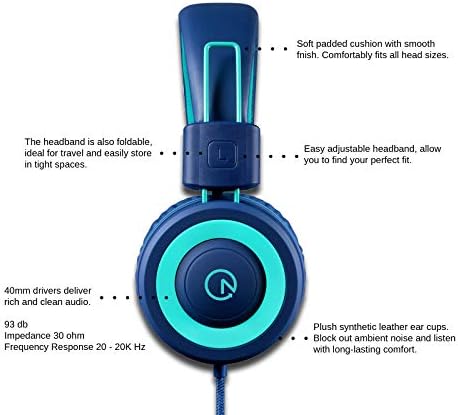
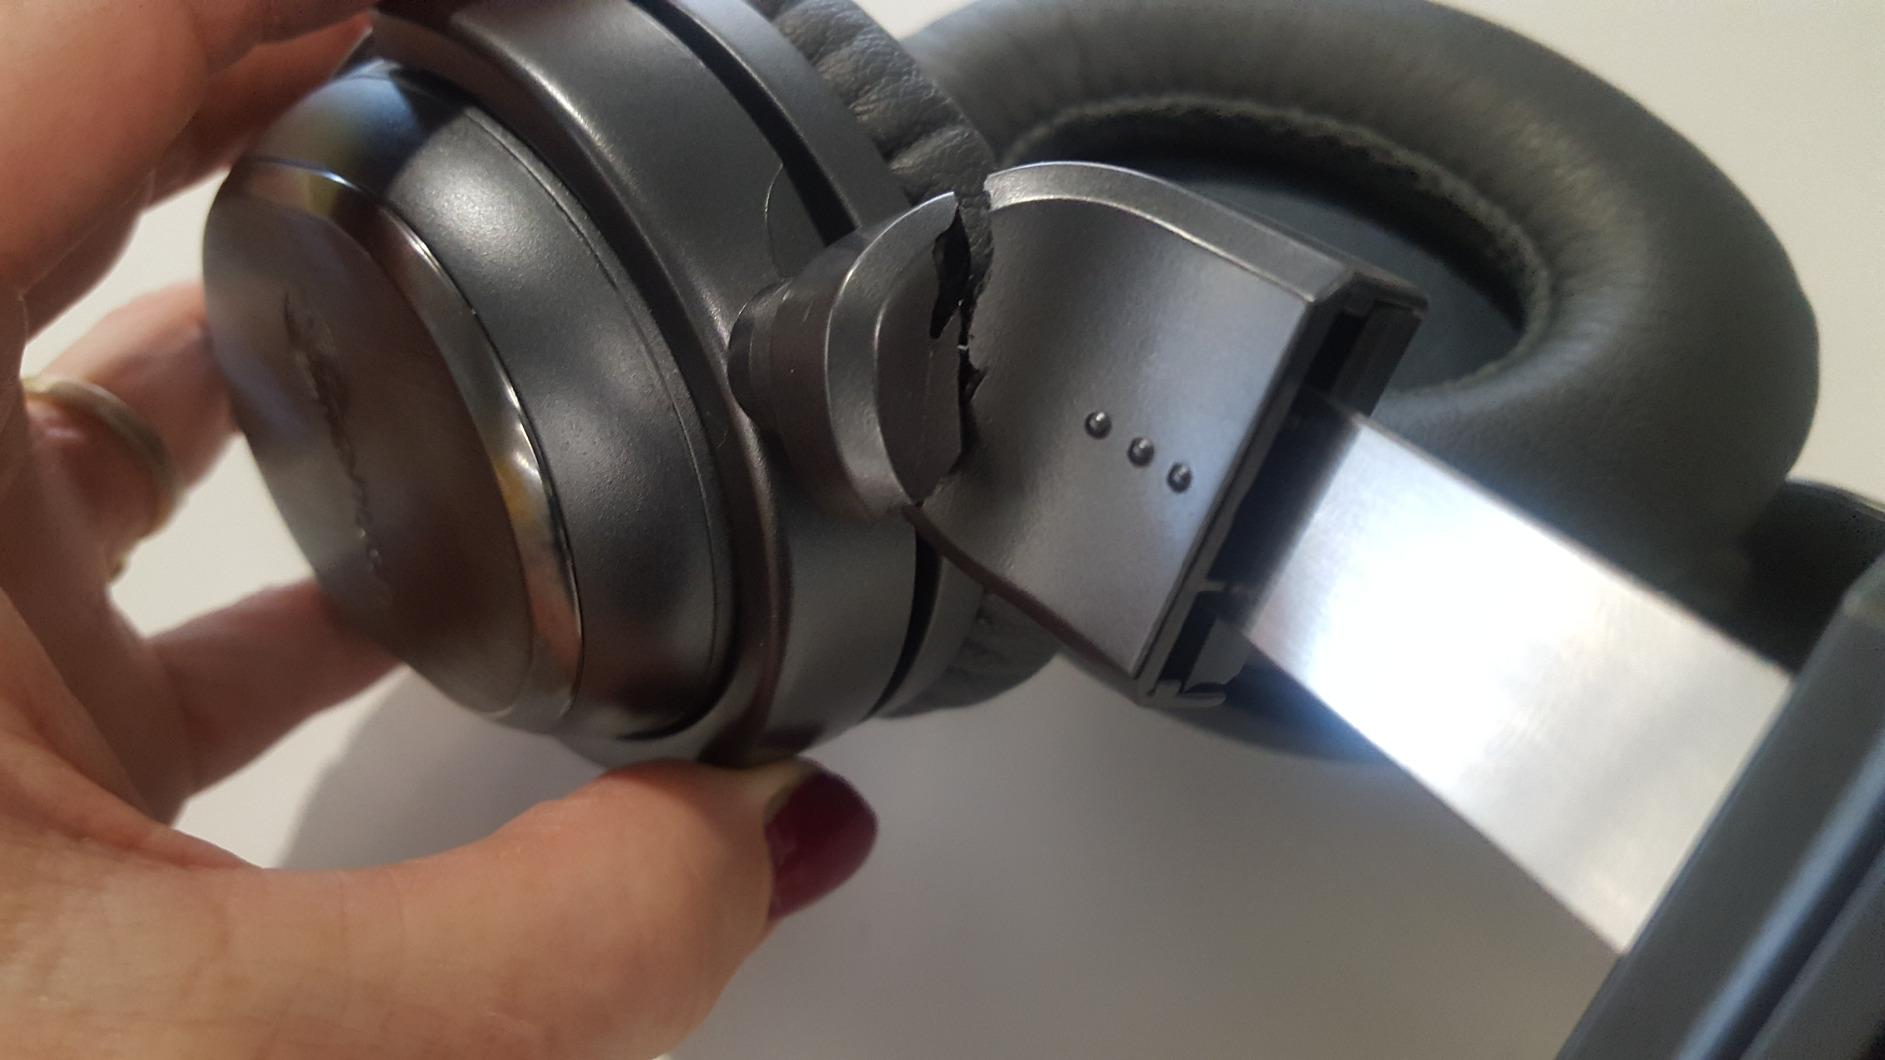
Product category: headphones
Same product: no